Mallow railway station

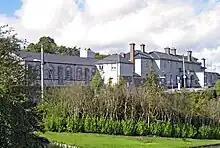
The station building from the south

Mallow's main station building is located on the south side of the railway tracks, nearest to the town, and is constructed from the grey stone typical of many Irish stations. It houses the booking office, administration accommodation and other facilities. There is a covered footbridge at the south-west end which enables passengers to reach the two other platforms, which are all through platforms. It is the transfer station for passengers changing onto the Mallow–Tralee line. The station was acclaimed as Iarnród Éireann's best overall station in 2004.